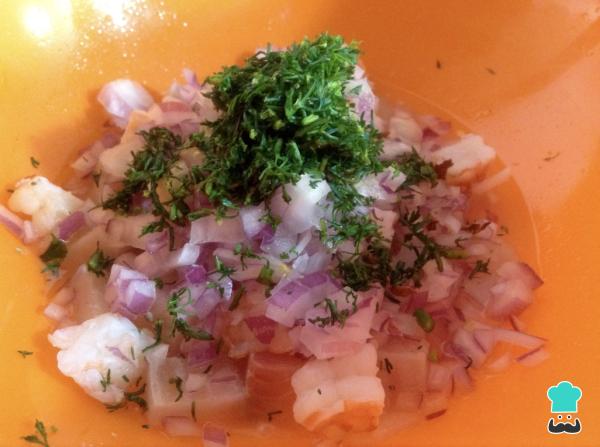
Adiciona el cilantro finamente picado con el jengibre, pasta de ajo y pimienta roja. Mezcla bien los ingredientes del ceviche de pescado y pulpo. La cantidad de picante depende de tus gustos personales.